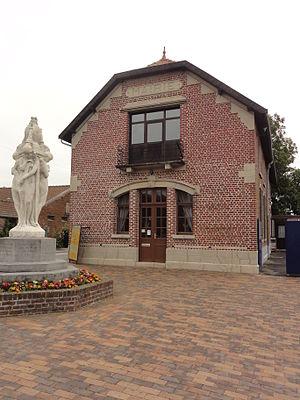
Ruesnes (Nord, Fr) mairie
Ruesnes est une commune française située dans le département du Nord, en région Hauts-de-France.